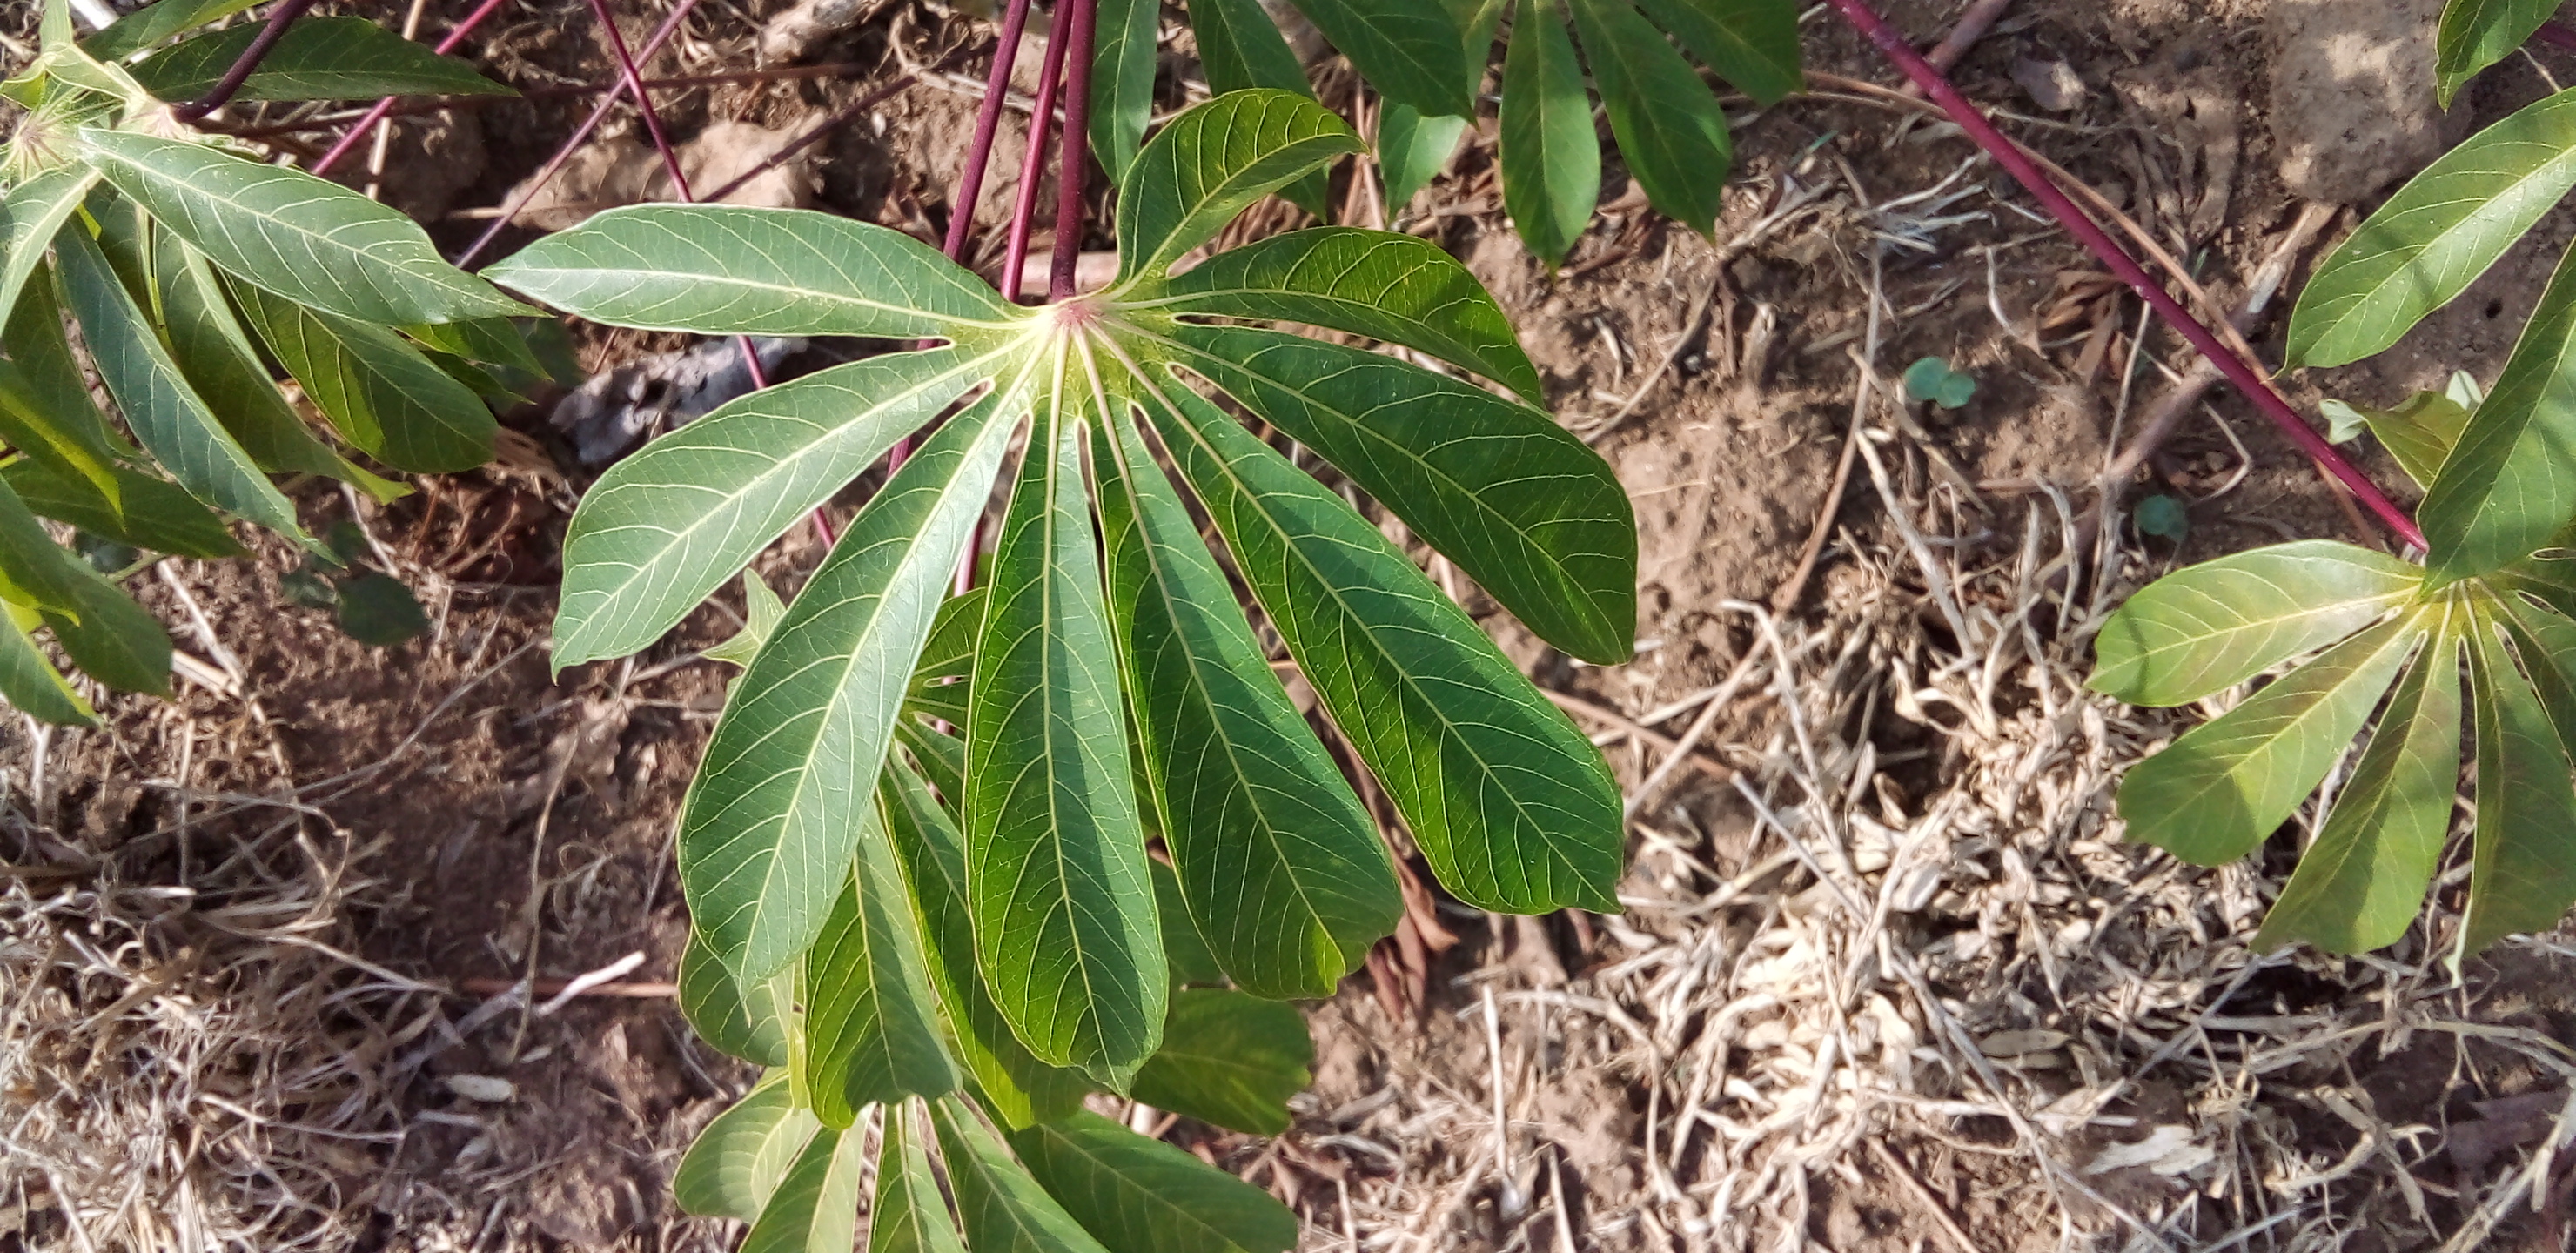
Label: healthy